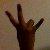
The image shows a hand gesture representing the number 7 in Indian Sign Language.